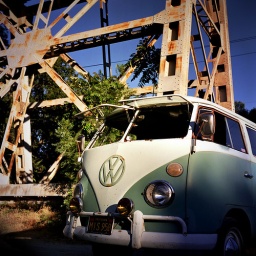
My 1964 vw bus by the Martinez train tresle